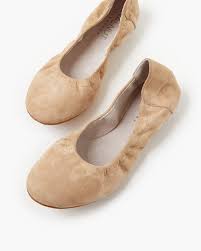
Label: Ballet Flat